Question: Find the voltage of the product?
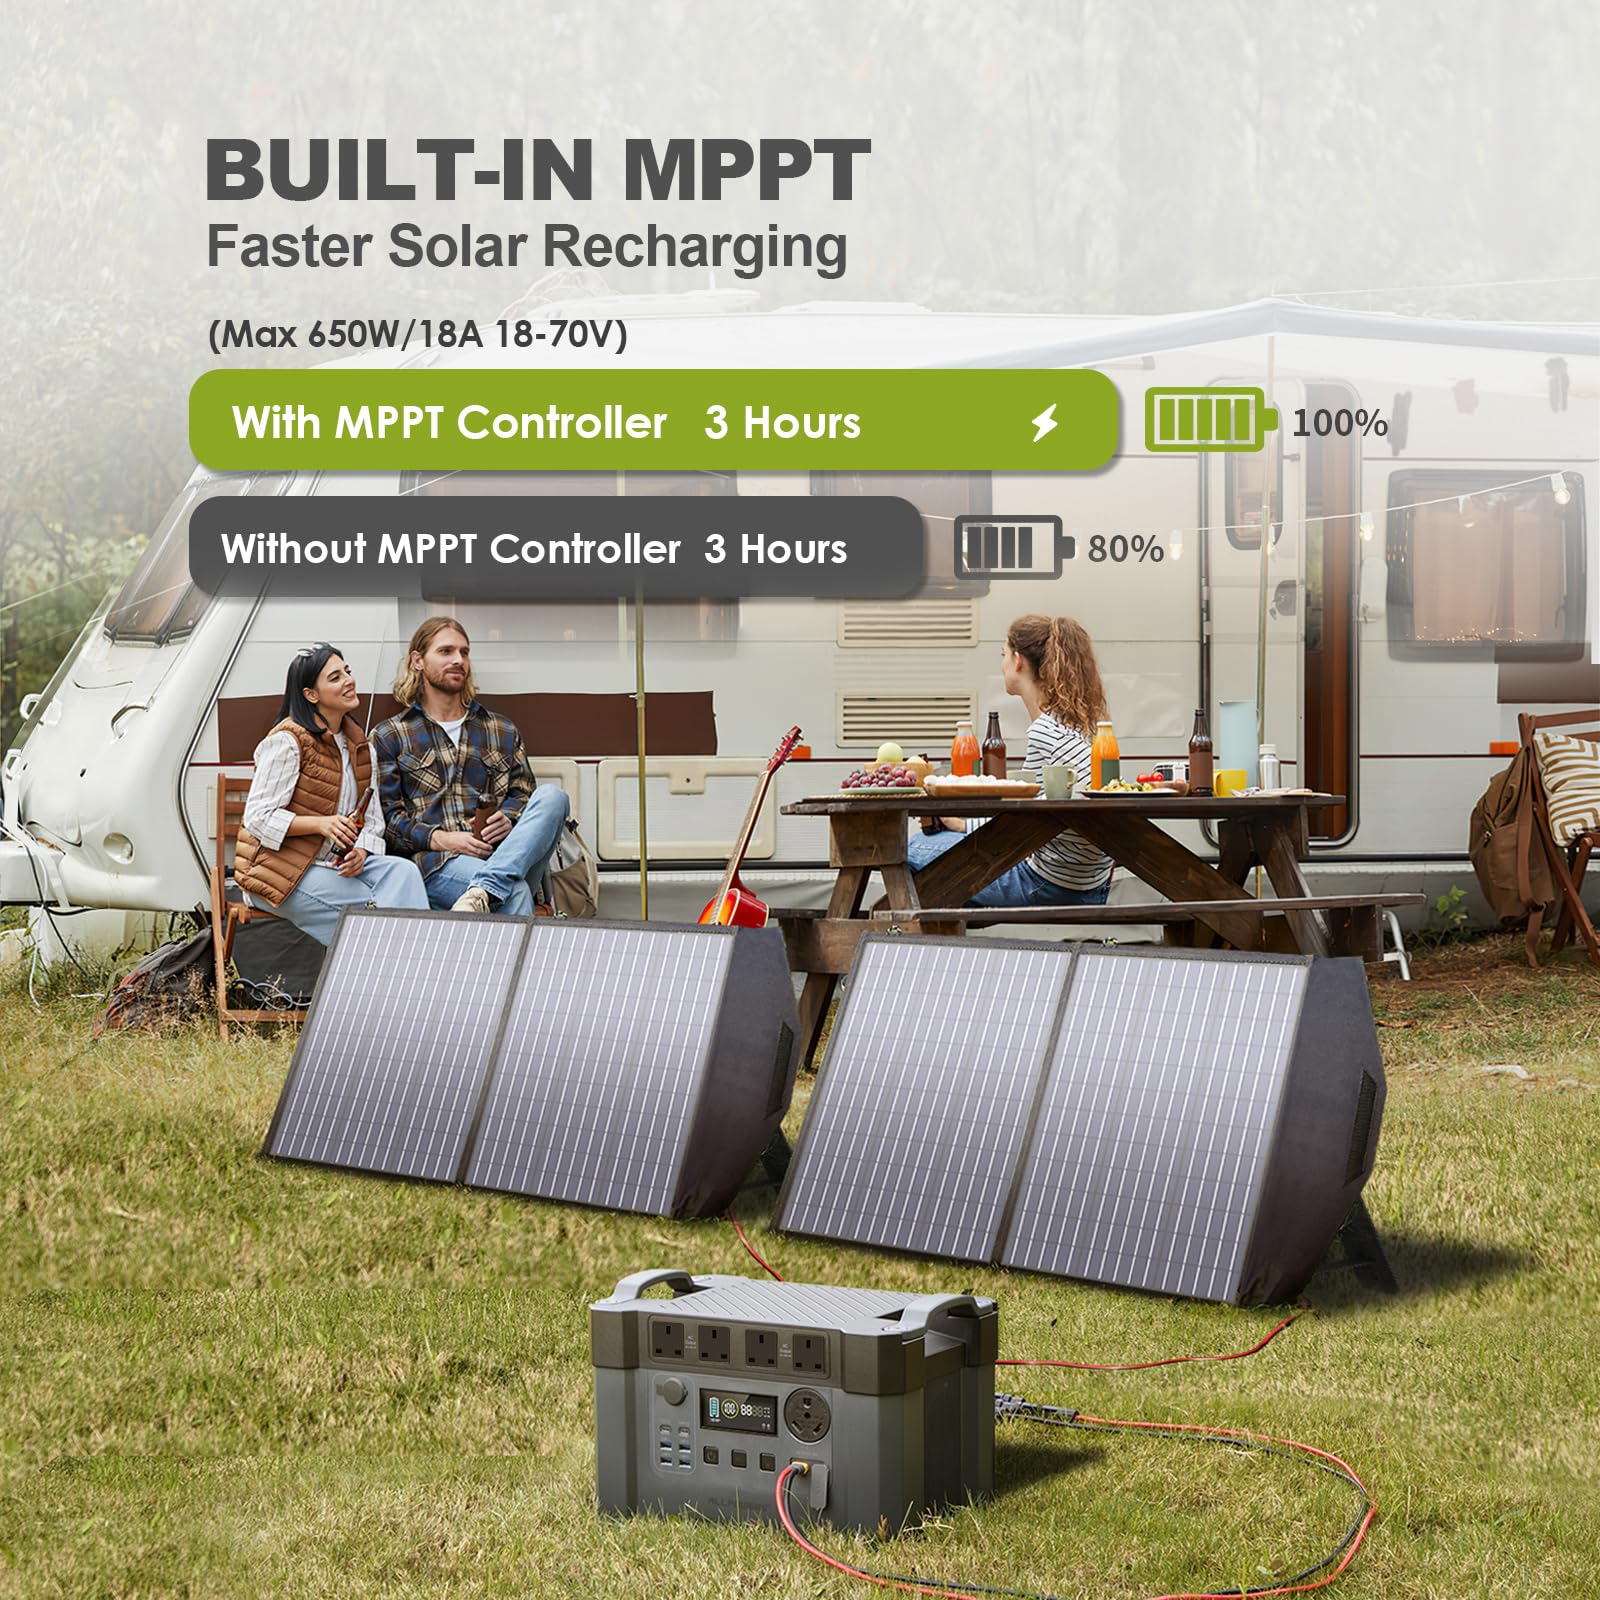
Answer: [18.0, 70.0] volt